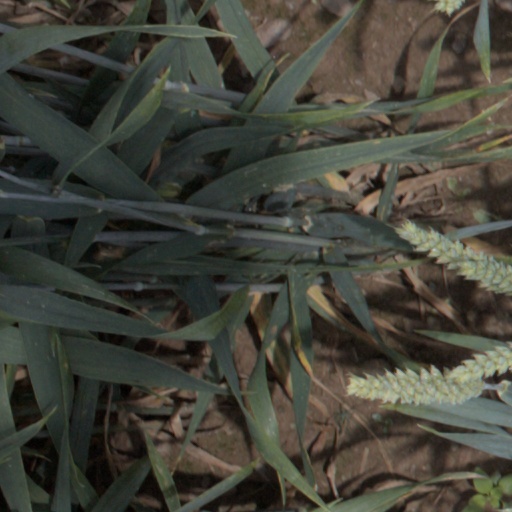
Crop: wheat